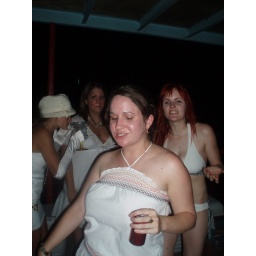
and a girl in a white bikini.